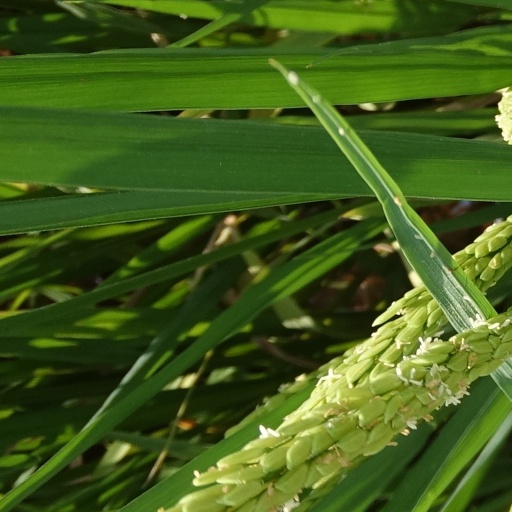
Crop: rice